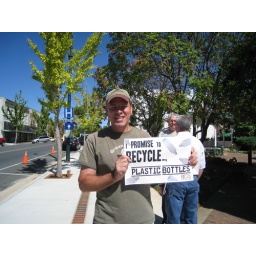
A promise to recycle plastic bottles at a Main street BANneD event in Albemarle (Sept 2009)